Oprah's Anti-war series

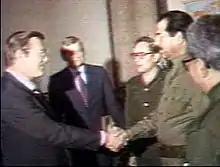
As President Reagan's Special Envoy to the Middle East, Rumsfeld met with Saddam Hussein during a visit to Baghdad in December 1983, during the Iran–Iraq War (see video here).

In early November 2002, Winfrey aired a show called “What Does The World Think Of Us?” The show challenged Americans to be skeptical about their government's foreign policy. For this, Winfrey was praised by anti-war activist Michael Moore for being the only mainstream media figure at the time to show footage of Donald Rumsfeld shaking Saddam Hussein's hand in the 1980s. Moore wrote: